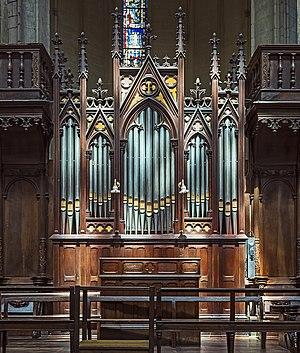
Cet article recense les orgues protégés aux monuments historiques en Midi-Pyrénées, France.
La cathédrale Saint-Étienne de Toulouse est une cathédrale catholique romaine du centre historique de Toulouse, dans le département de la Haute-Garonne. Elle a donné son nom au quartier qui l'entoure. On ne connaît pas les origines de la cathédrale. Ses premières traces datent de 1071, quand l'évêque Isarn décida de reconstruire l'édifice, alors en ruine. Son architecture est particulière car elle est composée d'éléments architecturaux de diverses époques. La cathédrale jouxte l'ancien palais épiscopal, aujourd'hui occupé par la préfecture.
Cette liste prend en compte les orgues de Midi-Pyrénées classés uniquement, au titre objet ou immeuble, que ce soit pour leur buffet ou leur partie instrumentale et répertoriés dans la base Palissy des Monuments historiques de France. La section Reprises recense les modifications les plus importantes. Dans certains cas le classement du buffet intègre également la tribune. À défaut de précision, le classement est réputé acquis au titre objet mais les initiales I.D. signifient au titre Immeuble par Destination et I. au titre Immeuble.